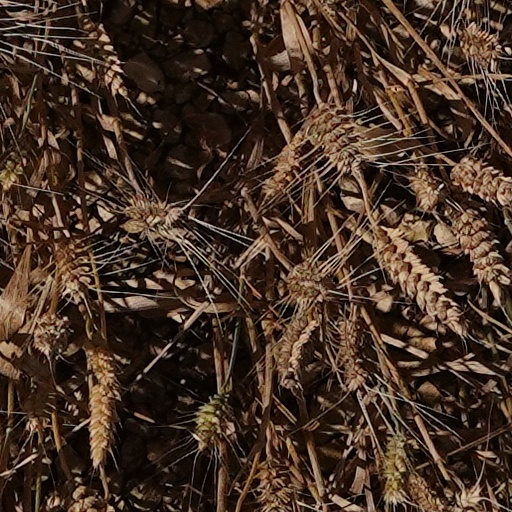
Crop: wheat